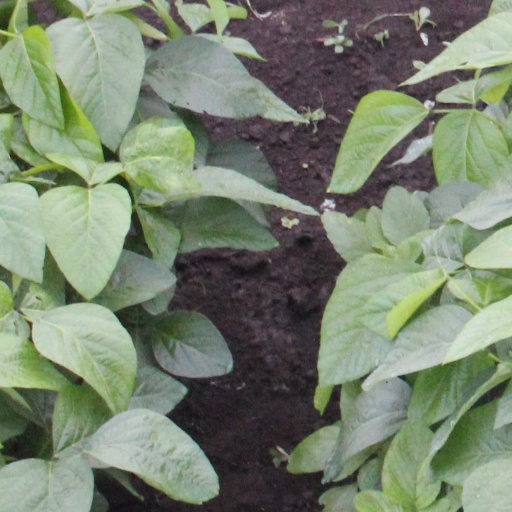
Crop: soybean